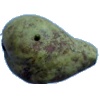
Label: Pear Stone 1